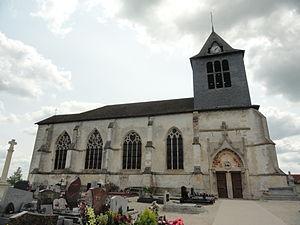
L'église Saint-Martin de Huiron (51).
Cet article recense les monuments historiques français classés en 1915.
Huiron est une commune française, située dans le département de la Marne en région Grand Est.
Cet article recense les monuments historiques de la Marne, en France.